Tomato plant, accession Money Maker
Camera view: horizontal (90 deg, fisheye); turntable rotation: 300 degrees
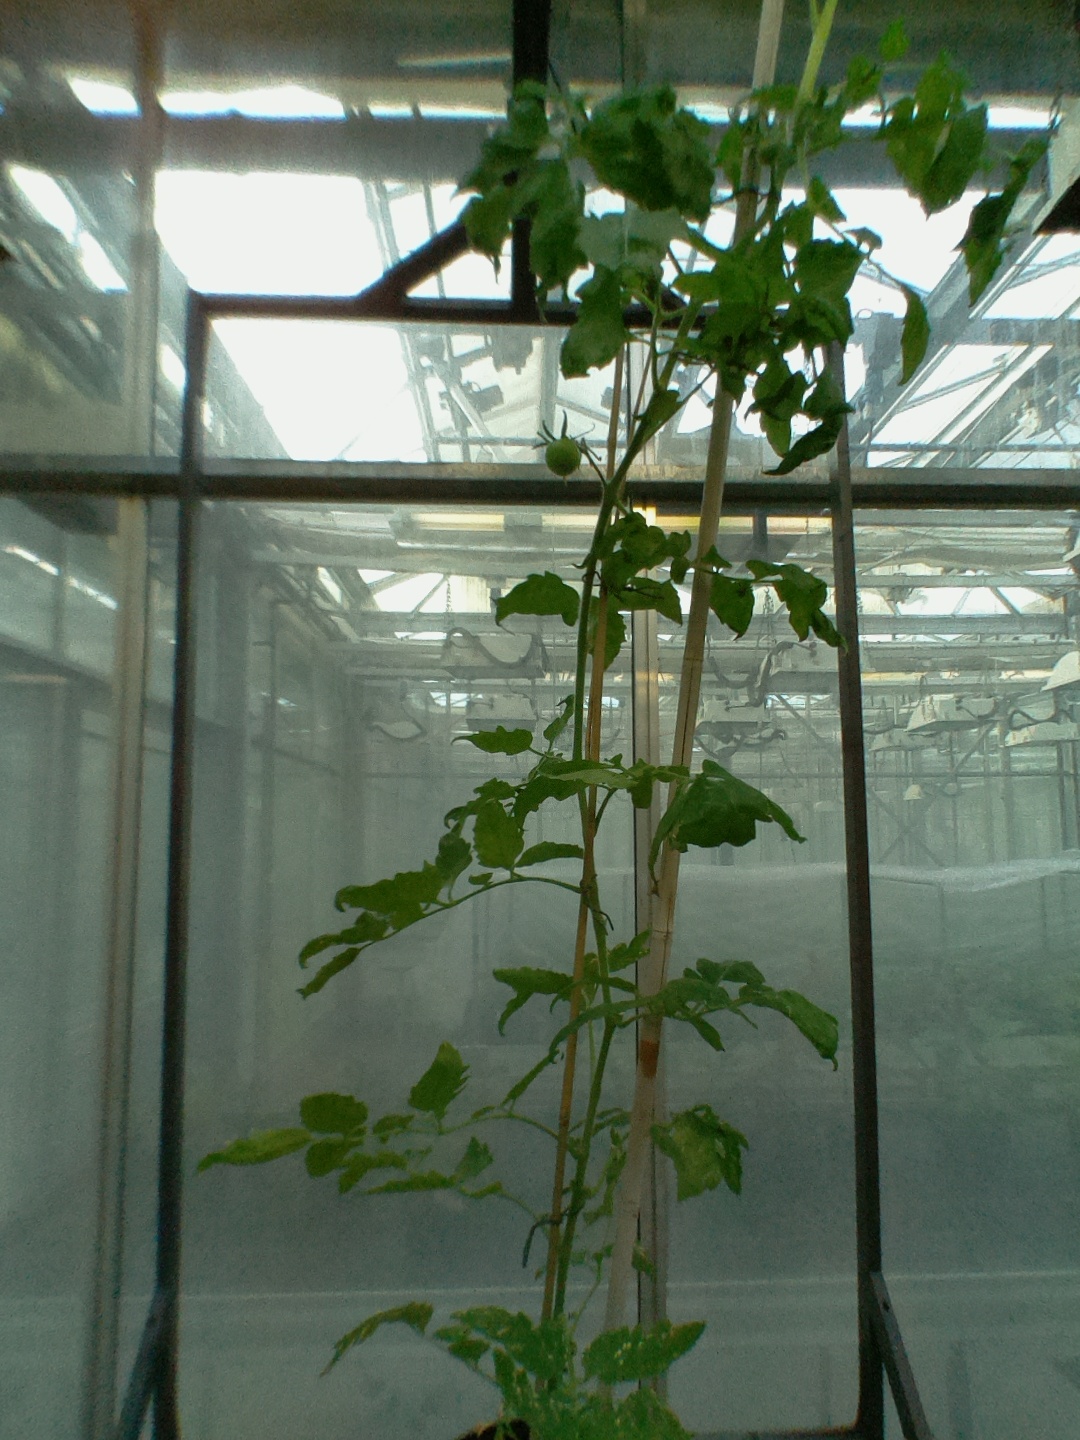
BBCH growth stage 71: 10%-20% of final fruit size